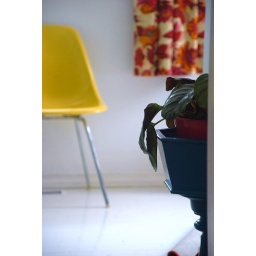
plant, chair and curtains in my home office